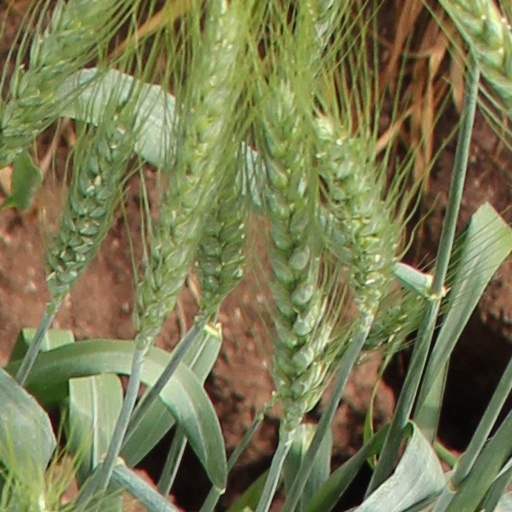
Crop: wheat